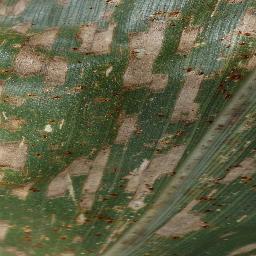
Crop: corn
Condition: (maize)_cercospora_spot_gray_spot